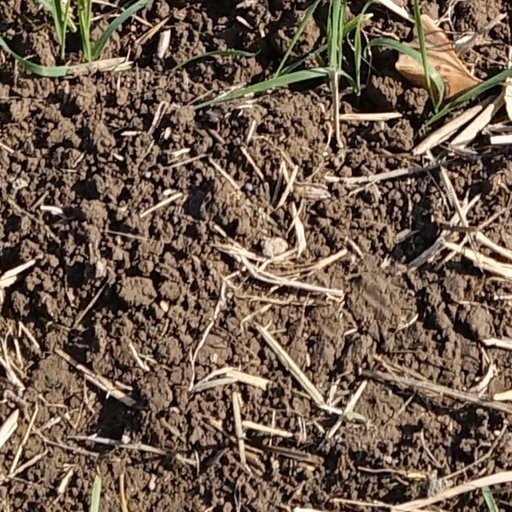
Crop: wheat